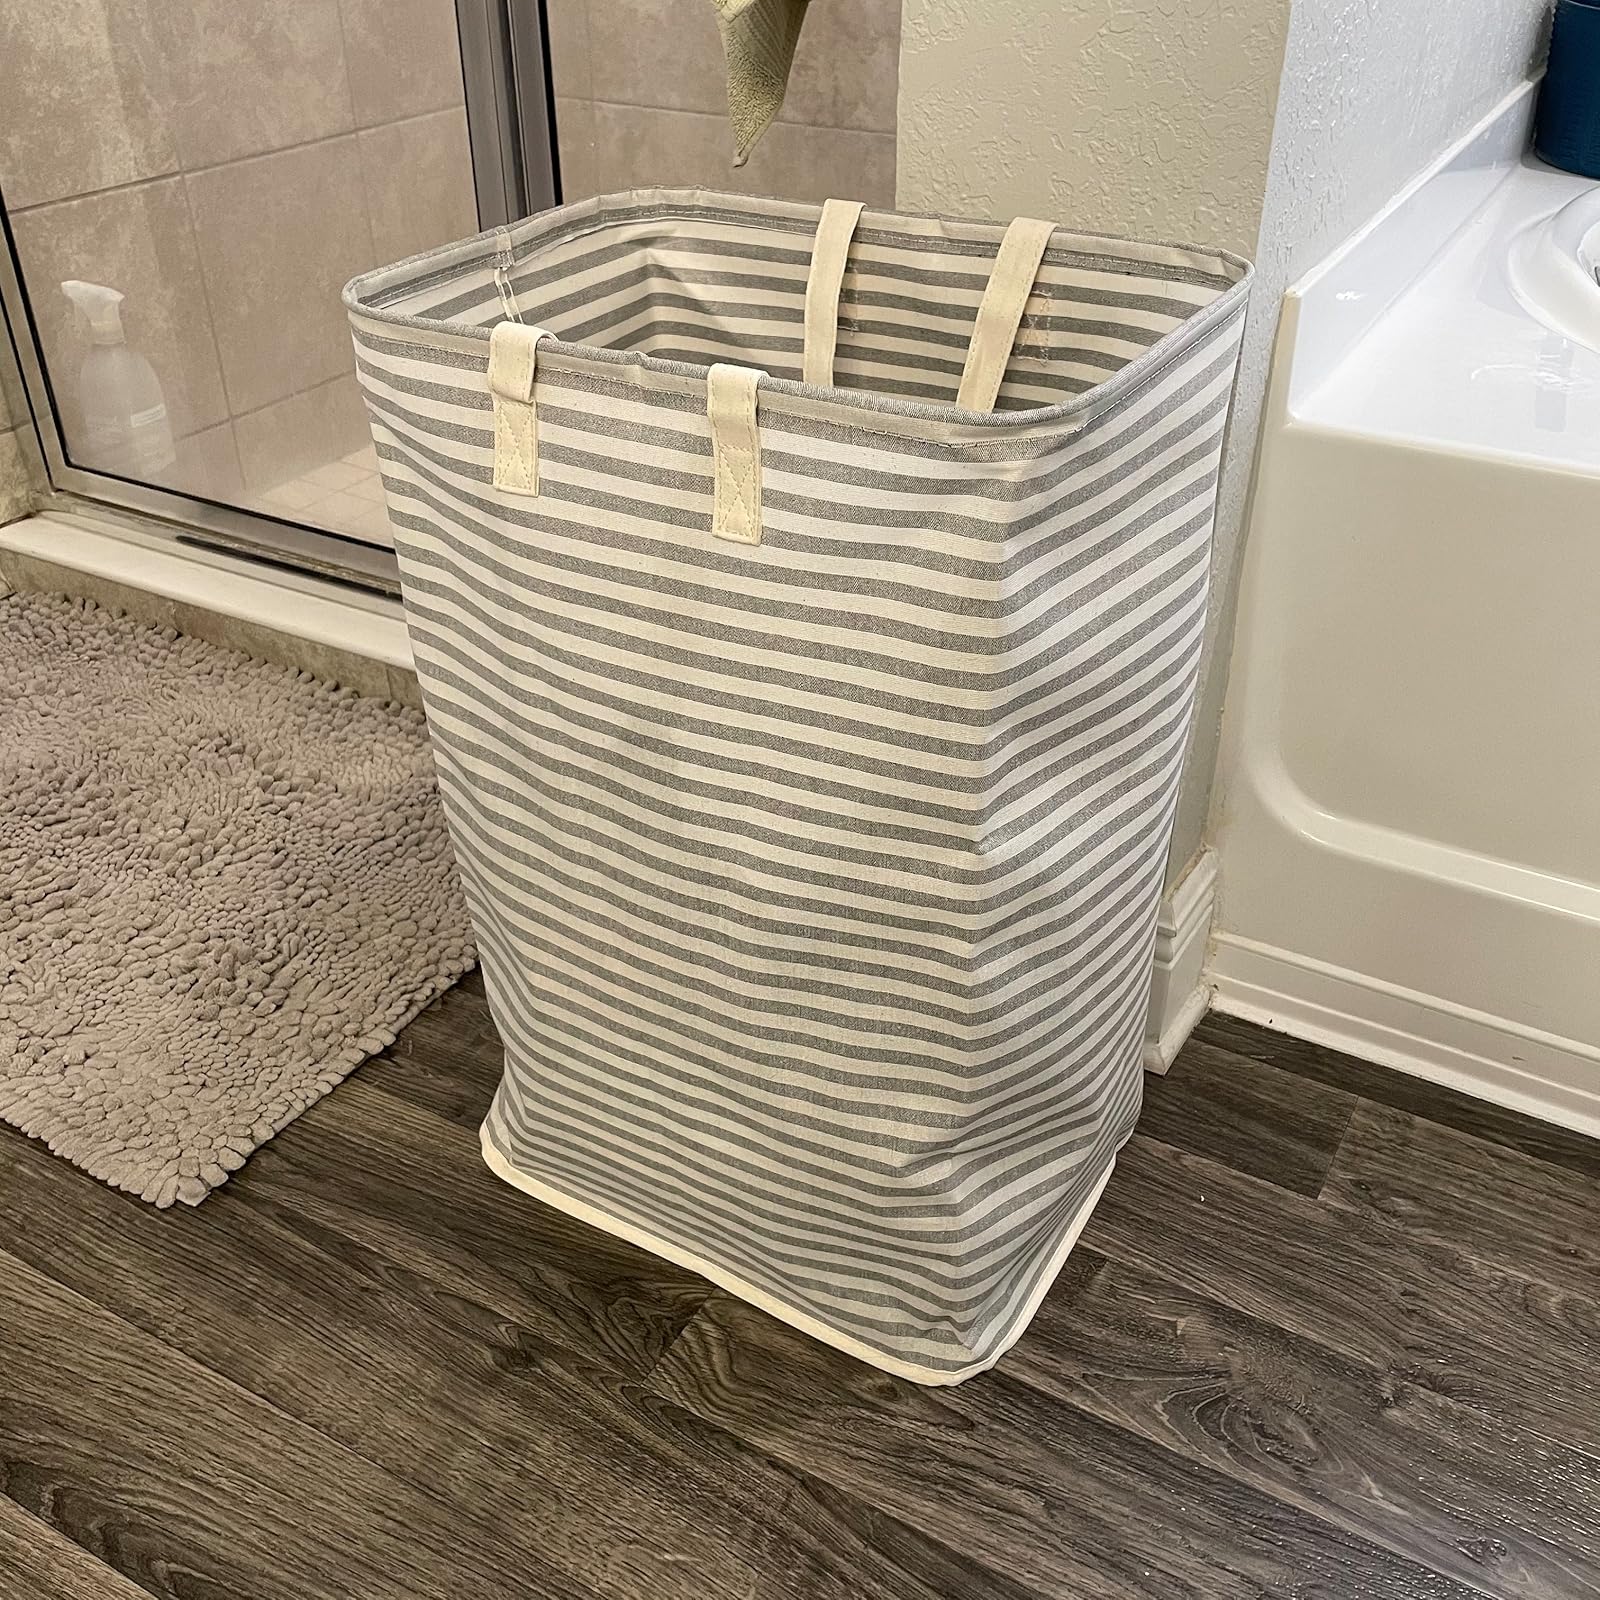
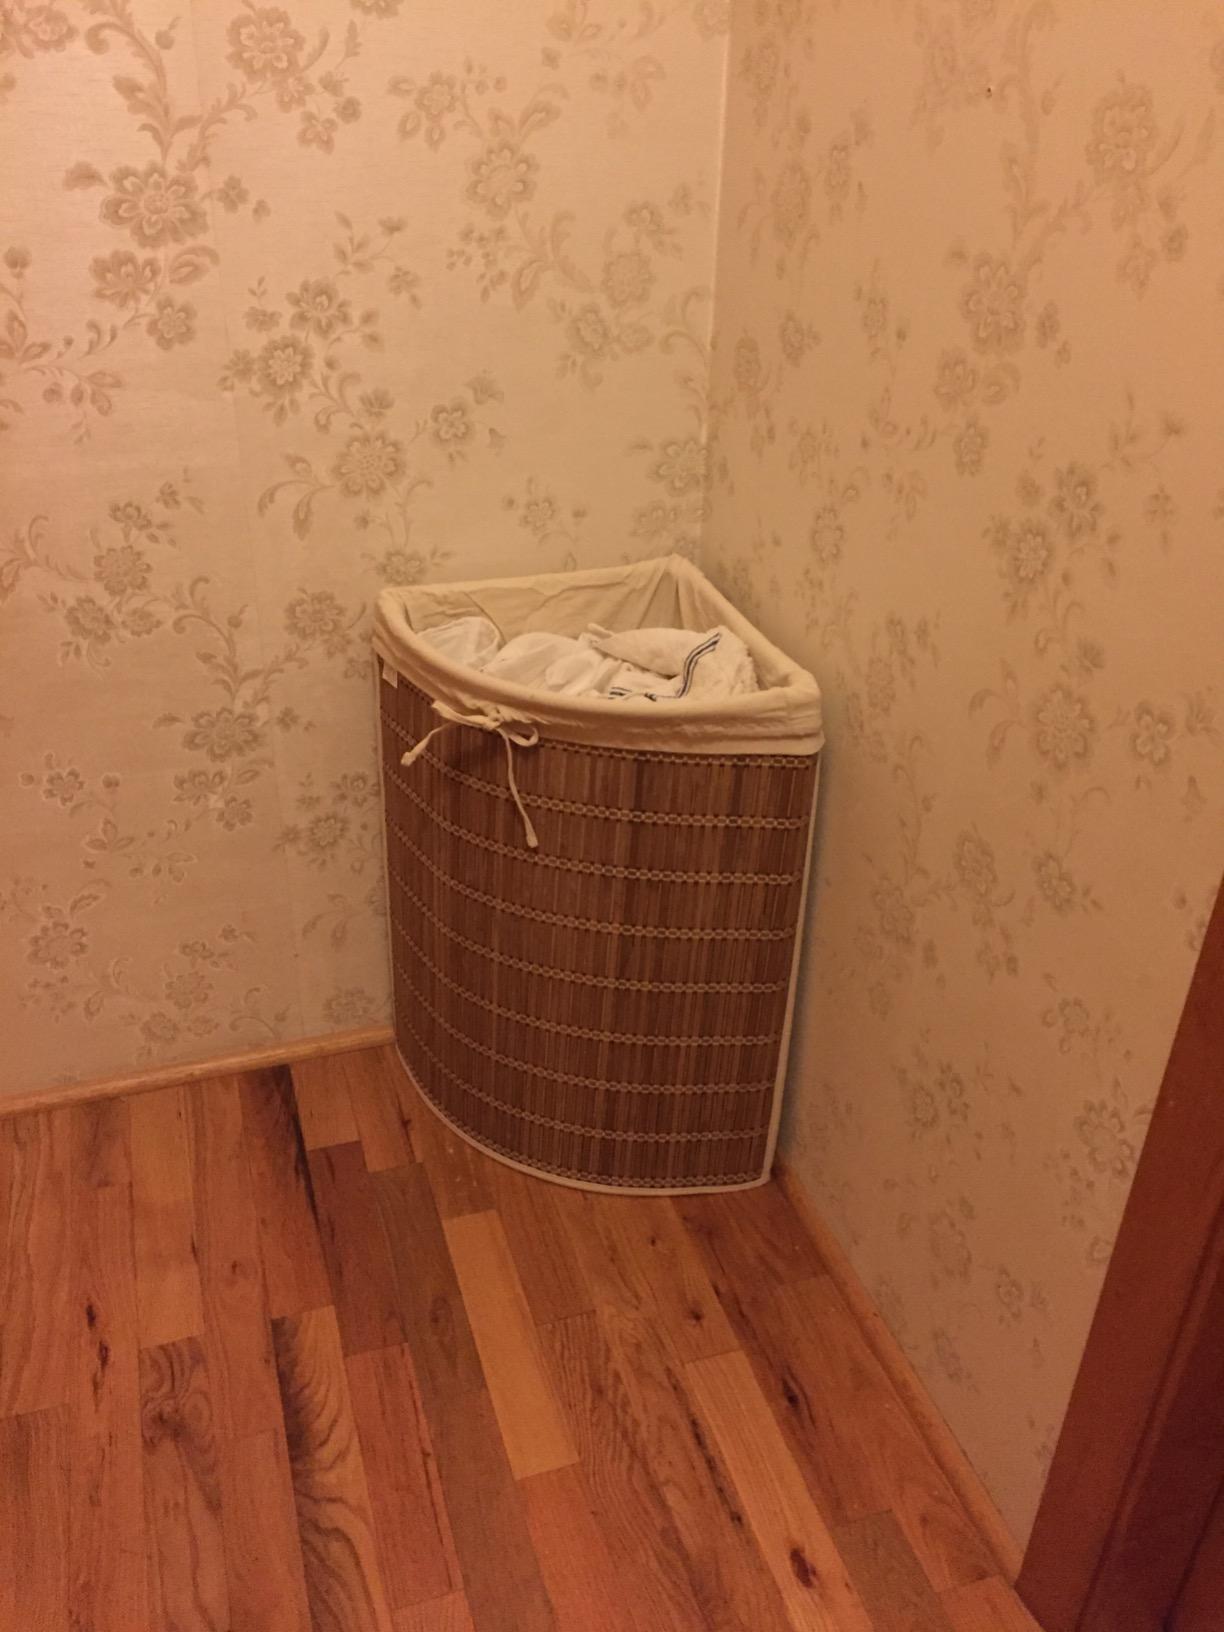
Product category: items_hamper
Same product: no